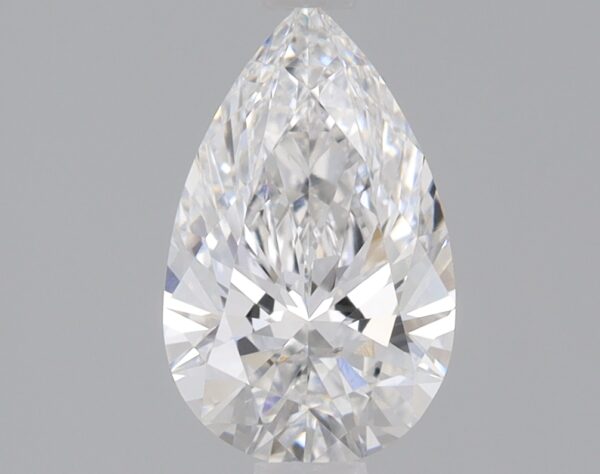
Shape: pear
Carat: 0.88
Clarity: VS2
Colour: E
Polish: EX
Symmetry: EX
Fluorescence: NONE
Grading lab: IGI
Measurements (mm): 8.74 x 5.43 x 3.3